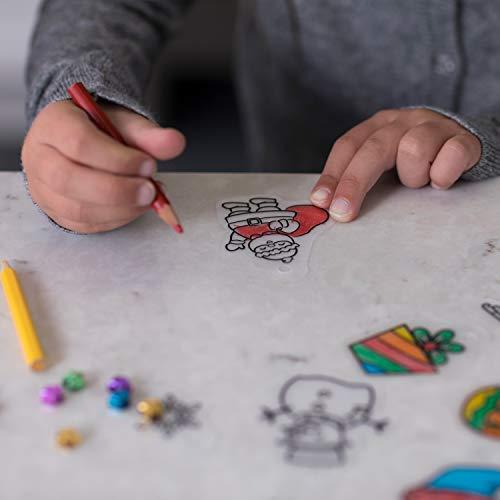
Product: Creativity for Kids Shrink Fun Tinsel Tree - Decorate A Tiny Tree with Shrink Fun Ornaments - Holiday Crafts for Kids
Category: Toys & Games | Arts & Crafts | Craft Kits
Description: DECORATE A TINY CHRISTMAS TREE - Color, bake, and decorate your tiny tinsel tree 8.5" H with shrink fun ornament creations.
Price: $6.99
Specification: ProductDimensions:2x9.8x9.8inches|ItemWeight:6.2ounces|ShippingWeight:6.4ounces(Viewshippingratesandpolicies)|ASIN:B07B685G2F|Itemmodelnumber:6195000|Manufacturerrecommendedage:6yearsandup